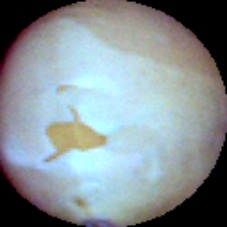
Label: Skin-damaged